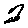
Label: 2